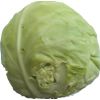
Label: white_cabbage